Yannic Lemmen

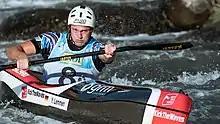
Lemmen in 2019

Yannic Lemmen (born 19 April 1995) is a German male canoeist who won two medals at senior level at the Wildwater Canoeing World Championships.